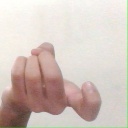
अक्षर: ज